Thundercrack!

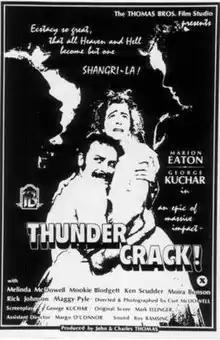
Original theatrical release poster

Thundercrack! is a 1975 black comedy horror film written, edited, shot and directed by Curt McDowell, and written by George Kuchar based on a story by McDowell and Mark Ellinger. It stars Marion Eaton, Ken Scudder, Melinda McDowell and George Kuchar. Combining an "old dark house" mystery with hardcore sex scenes, "Thundercrack!" is more recently regarded as a cult film. It bears the influences of Jack Smith’s lush, DIY, camp aesthetic, and Nan Goldin’s glimpses of countercultural bohemia.